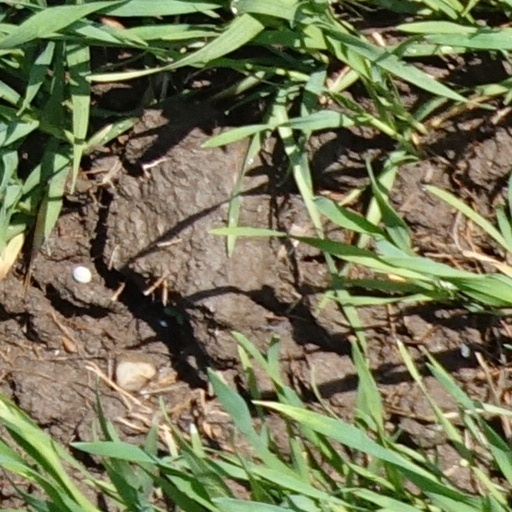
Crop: wheat